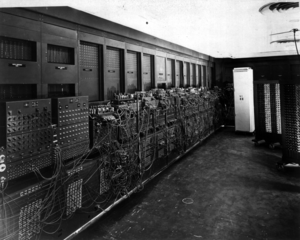
La « révolution numérique » désigne le bouleversement profond des sociétés provoqué par l'essor des techniques numériques telles que l'informatique et le développement du réseau Internet.